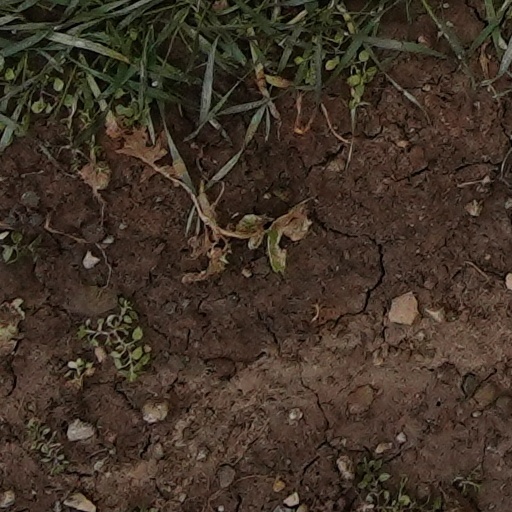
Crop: wheat